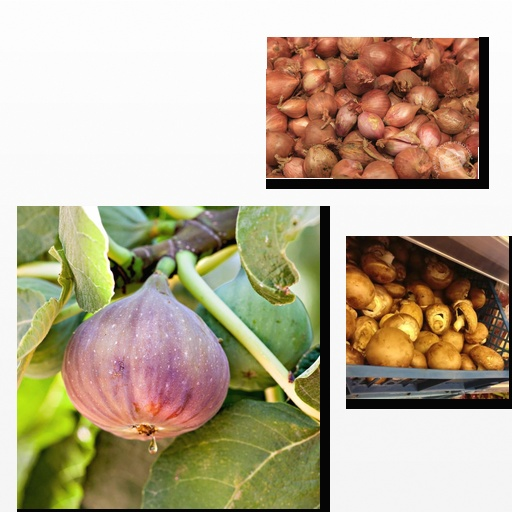
Food items: fig, onion, mushroom